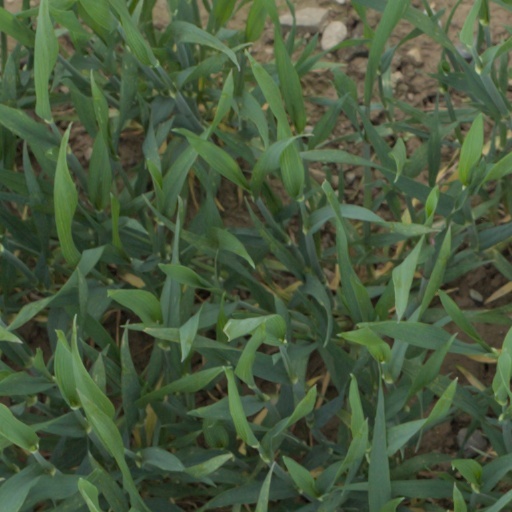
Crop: wheat